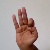
The image shows a hand gesture representing the letter 'F' in Indian Sign Language.